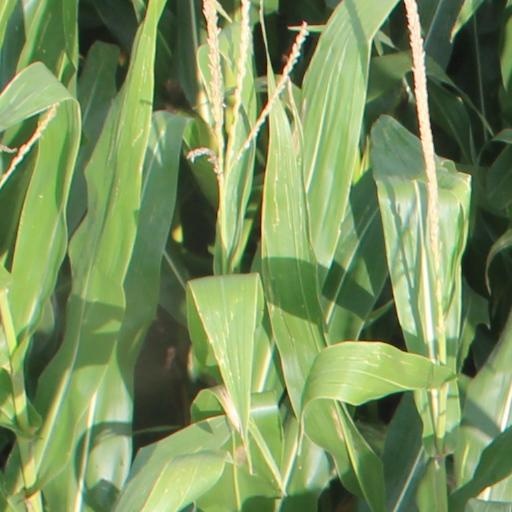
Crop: maize; corn